Ruth Tanbara

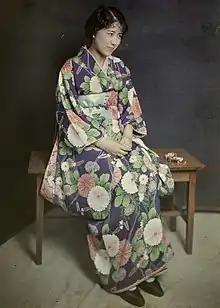
Ruth Nomura Tanbara

Ruth Tanbara (October 15, 1907, in Portland, Oregon – January 4, 2008, in Afton, Minnesota) was a Japanese American community leader in Saint Paul, Minnesota. From Oregon, she was the first Japanese American graduate of what is now Oregon State University.